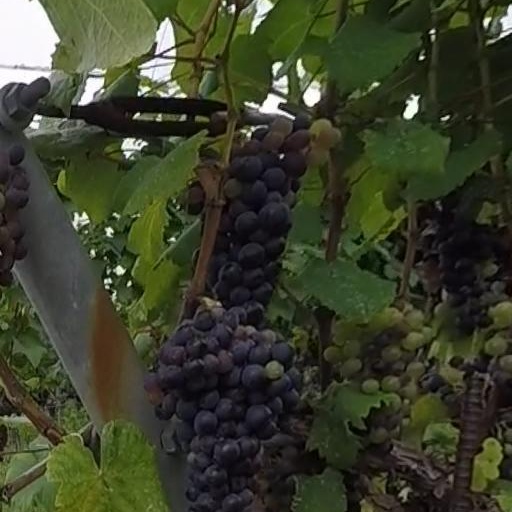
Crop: grape